Under the Knife (film)

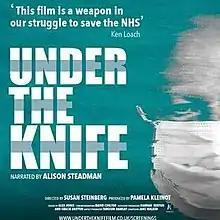
Film poster

Under the Knife is a 2019 feature-length documentary film directed by Susan Steinberg, produced by Pamela Kleinot and narrated by actor Alison Steadman. Supported by Britain's Labour Party, health trade unions, and the campaign group Keep Our NHS Public, it argues that England's state-run National Health Service (NHS) is being intentionally privatised and underfunded. Though its premise and conclusions have been disputed, Secretary of State for Health and Social Care, Matt Hancock has stated in Parliament that he considers to be outdated arguments about a split between public and private in healthcare. NHS funding going to private firms escalated during the 2020-21 COVID-19 pandemic.